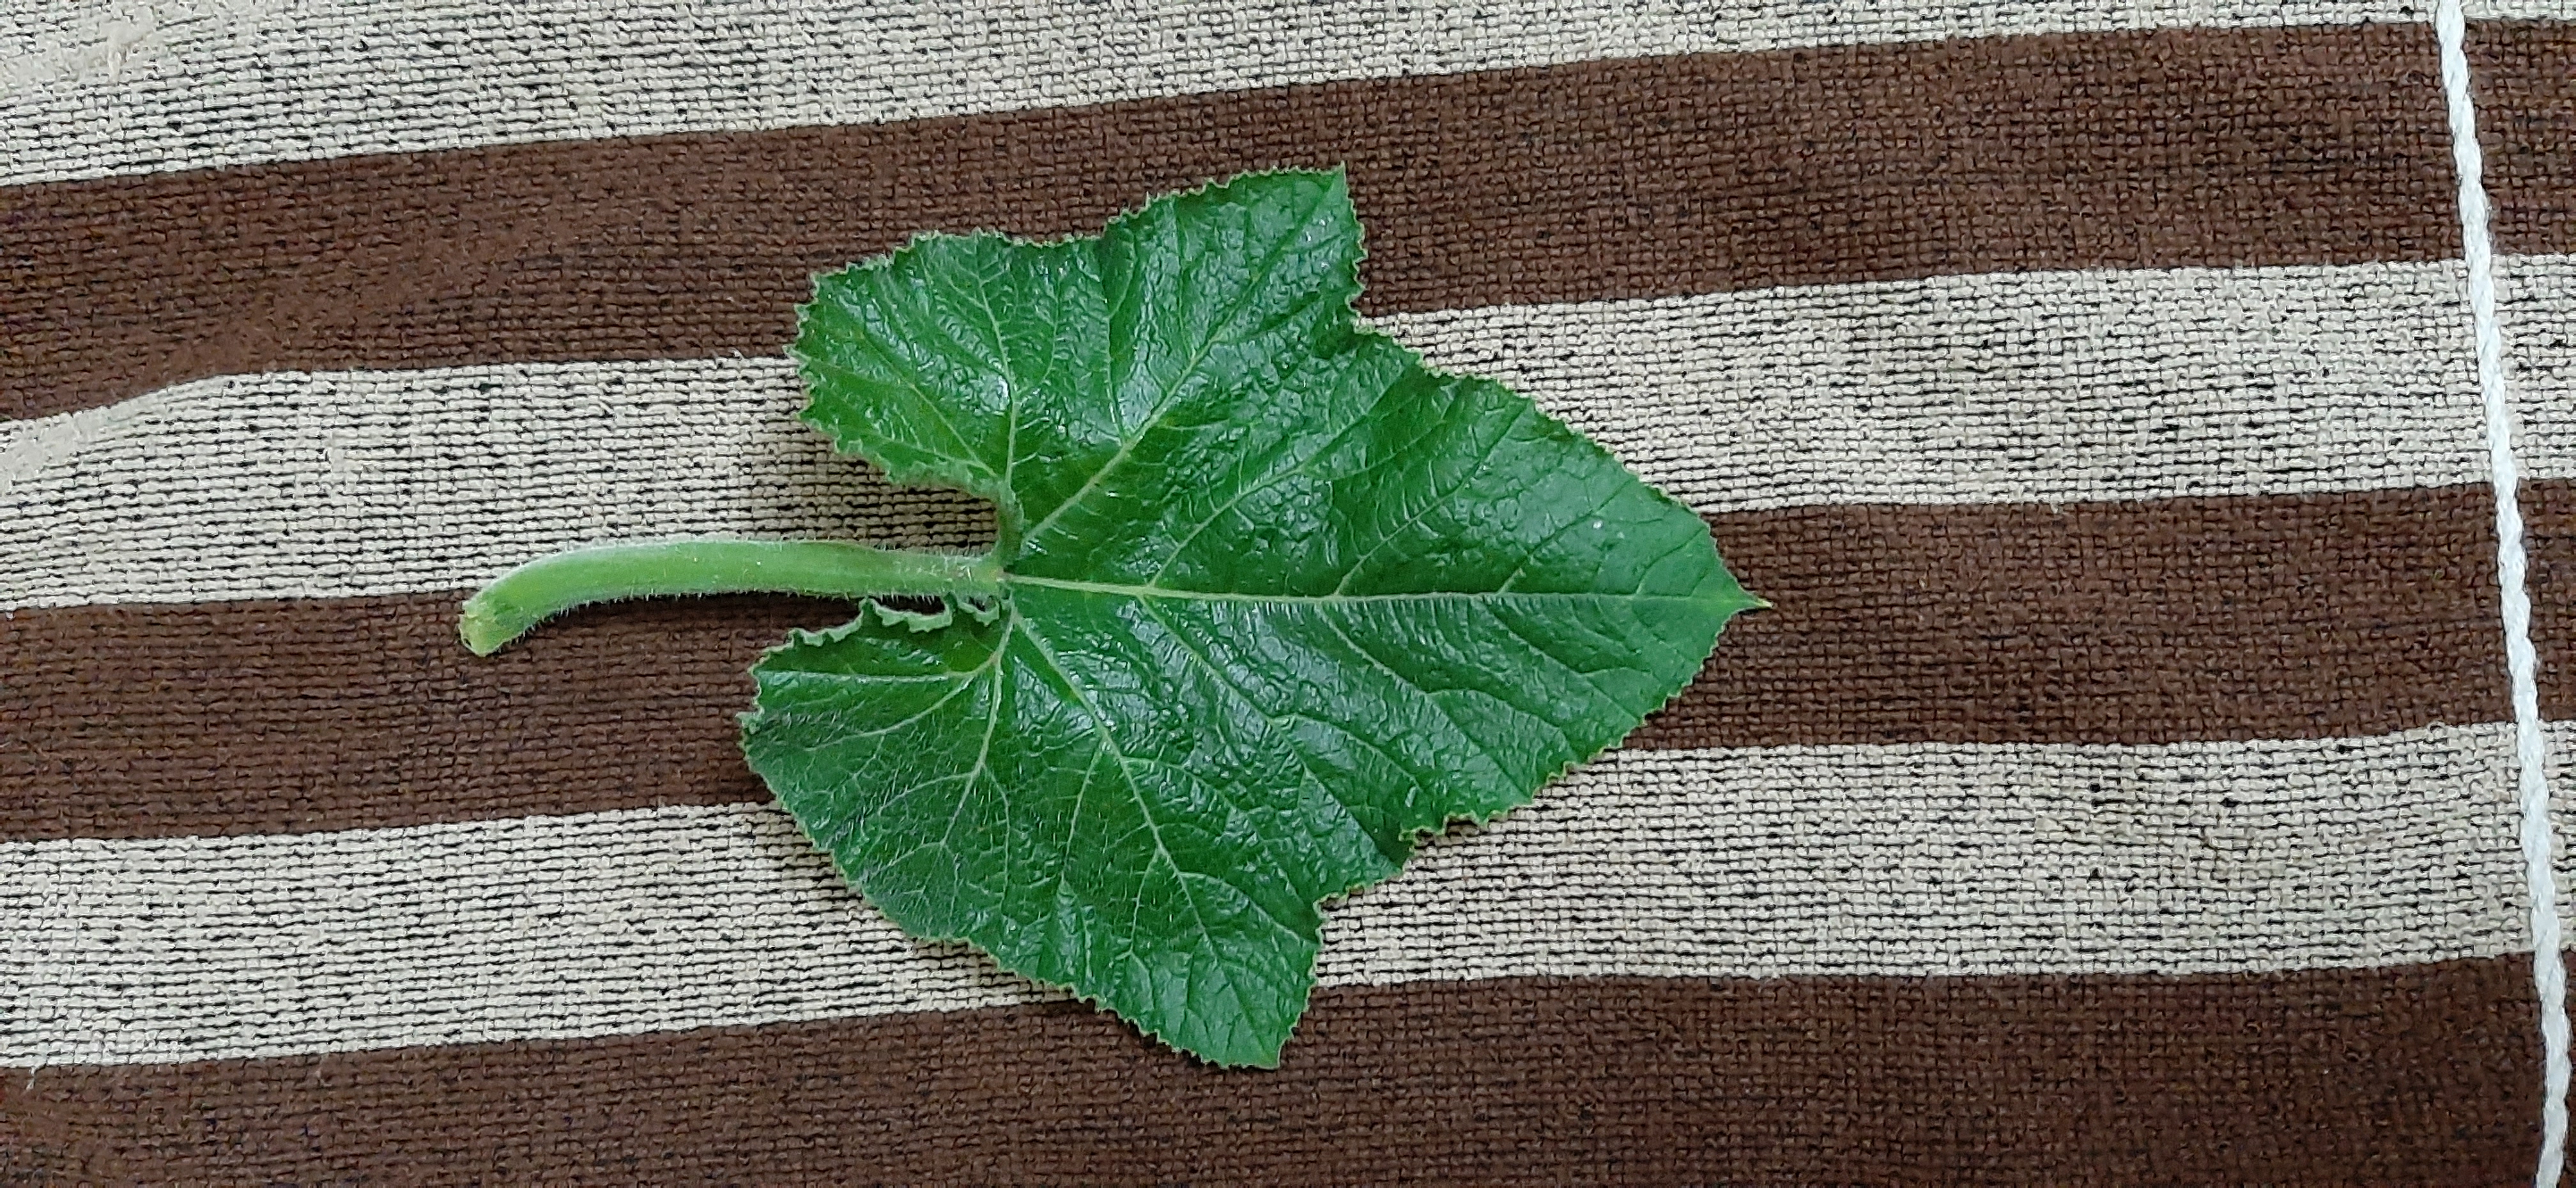
Plant: Pumpkin